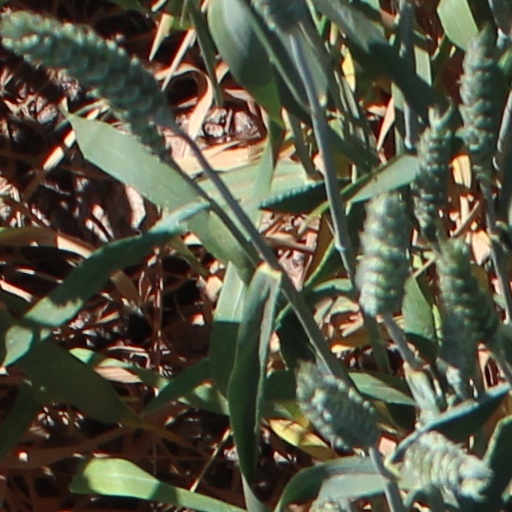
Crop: wheat